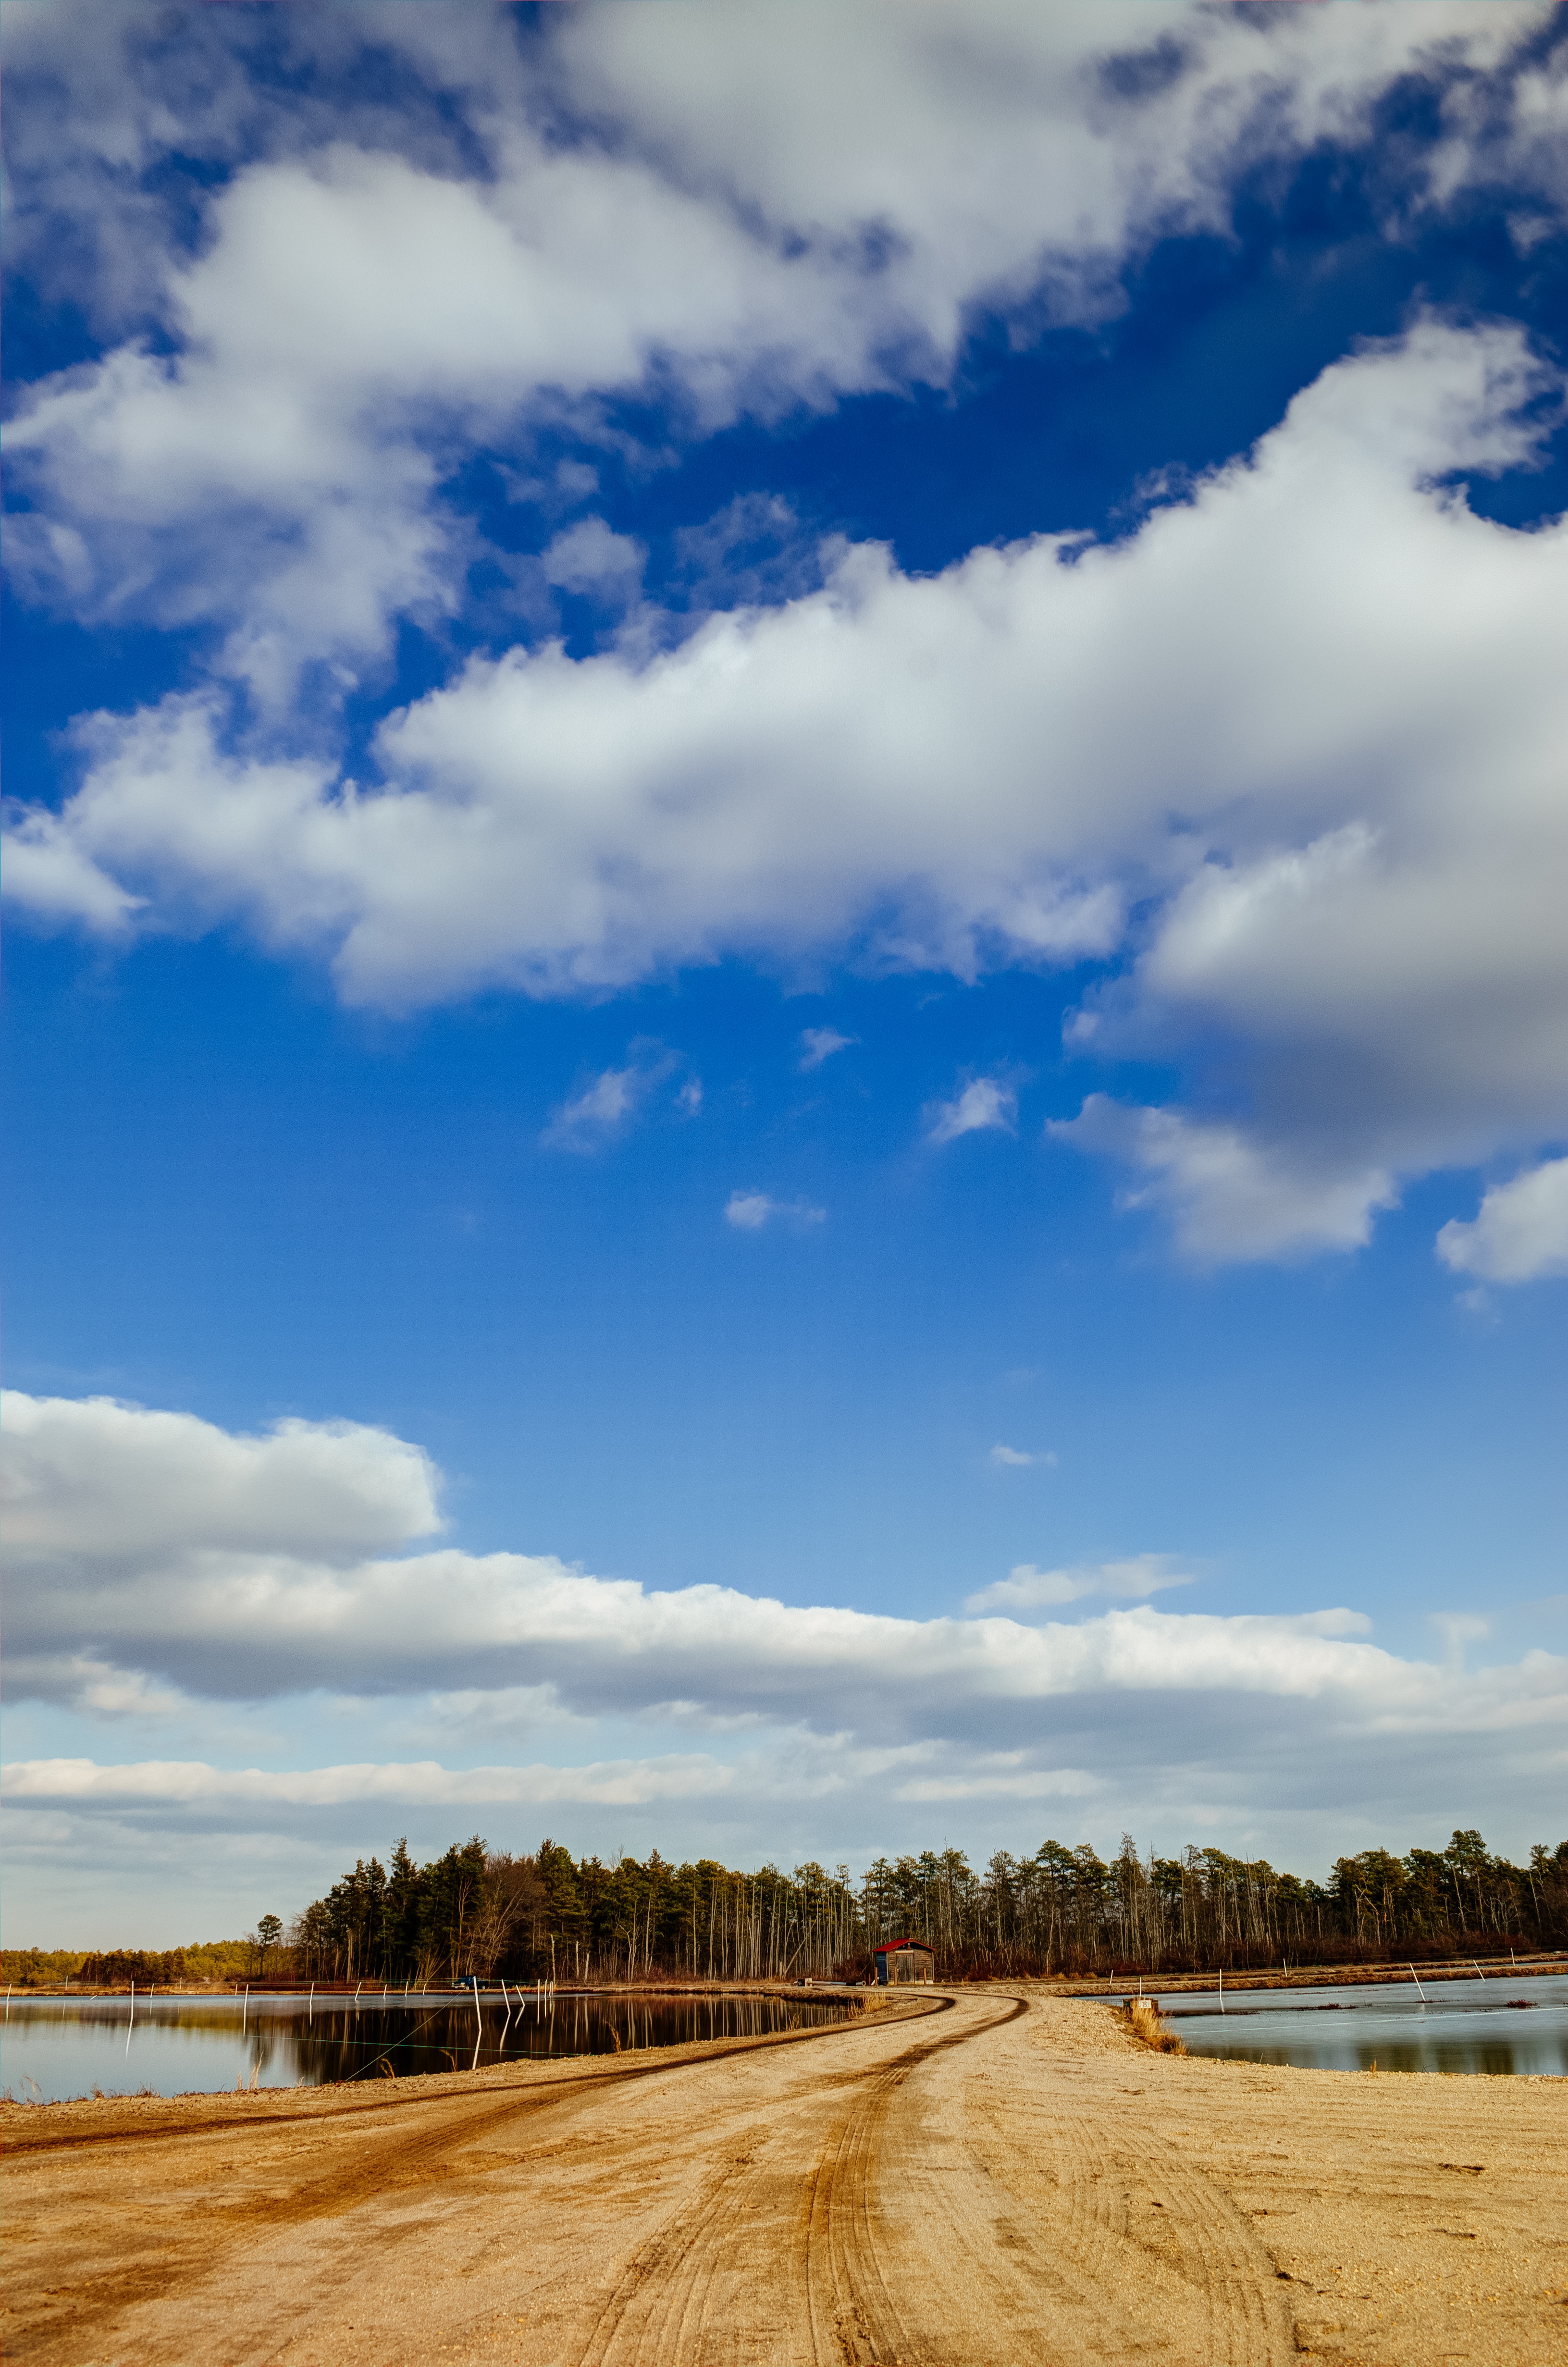
beach, landscape, sea, coast, tree, nature, grass, sand, horizon, mountain, cloud, sky, sunset, field, prairie, sunlight, morning, hill, dusk, agriculture, habitat, rural area, meteorological phenomenon, natural environment, grass family